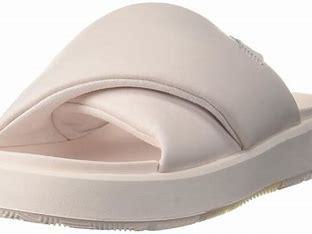
Brand: Jordan
Model: Sophia